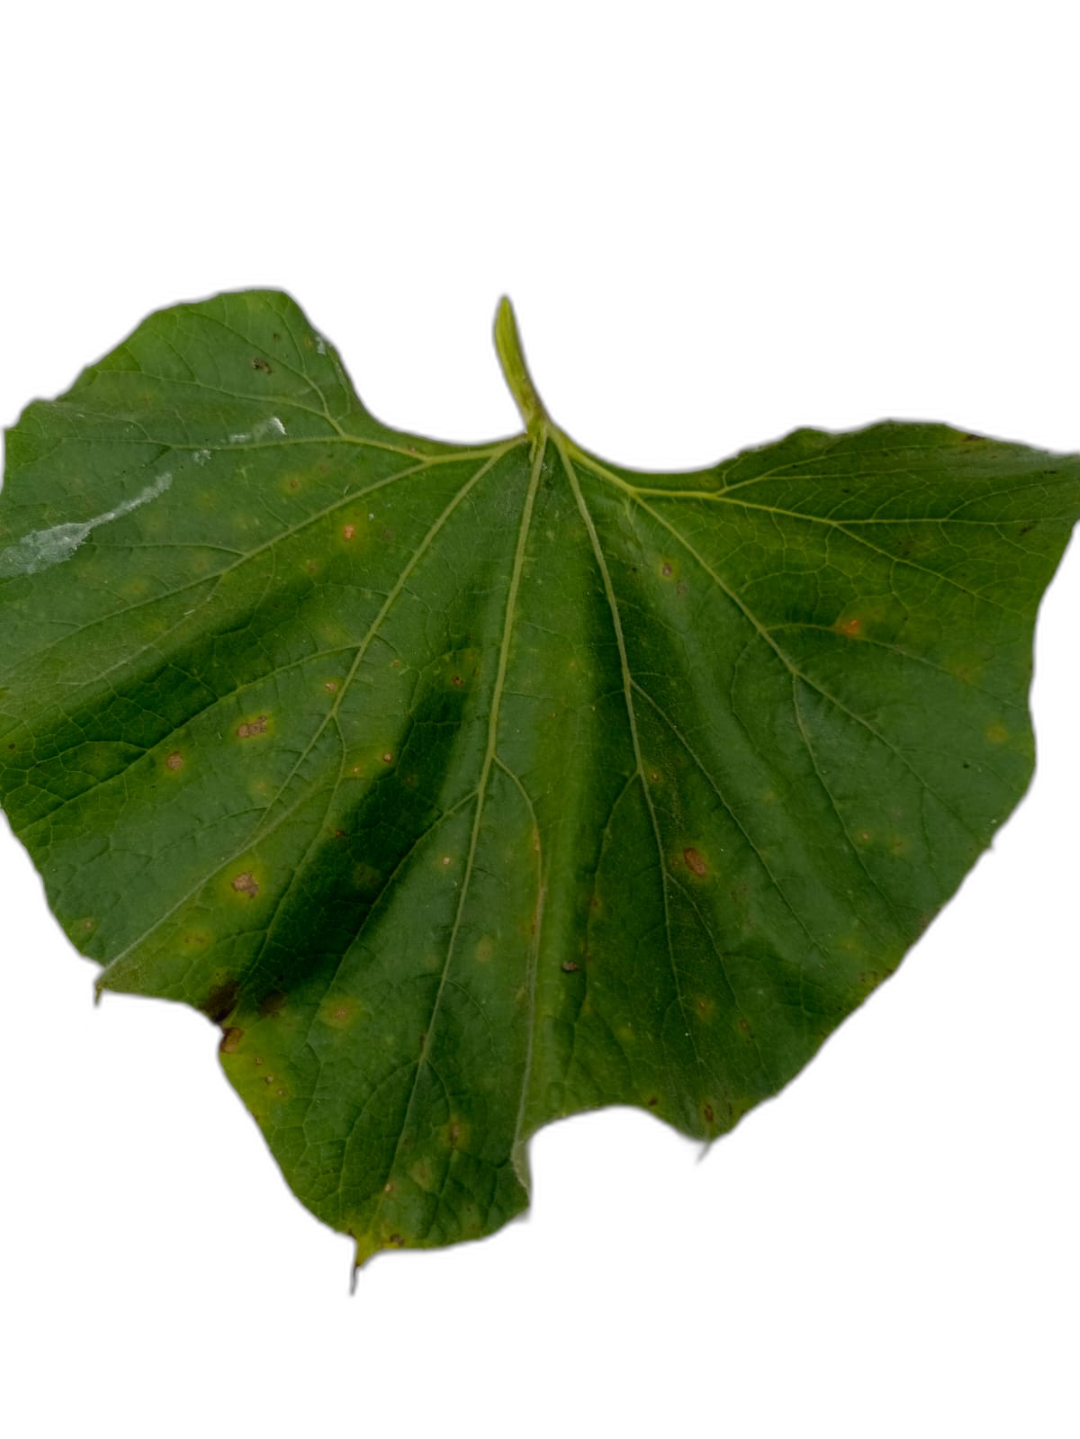
Crop: Bottle Gourd
Label: Alternaria_Leaf_Blight